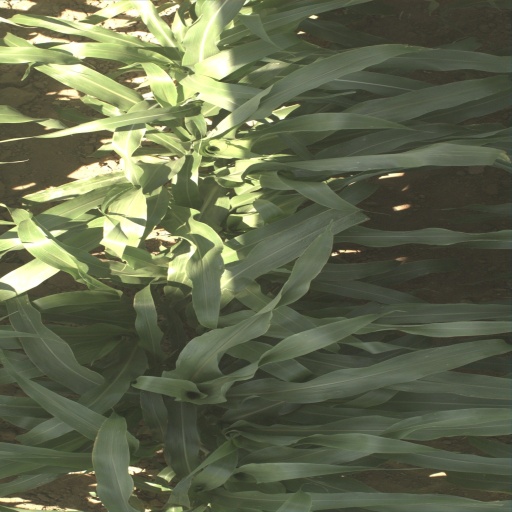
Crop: sorghum